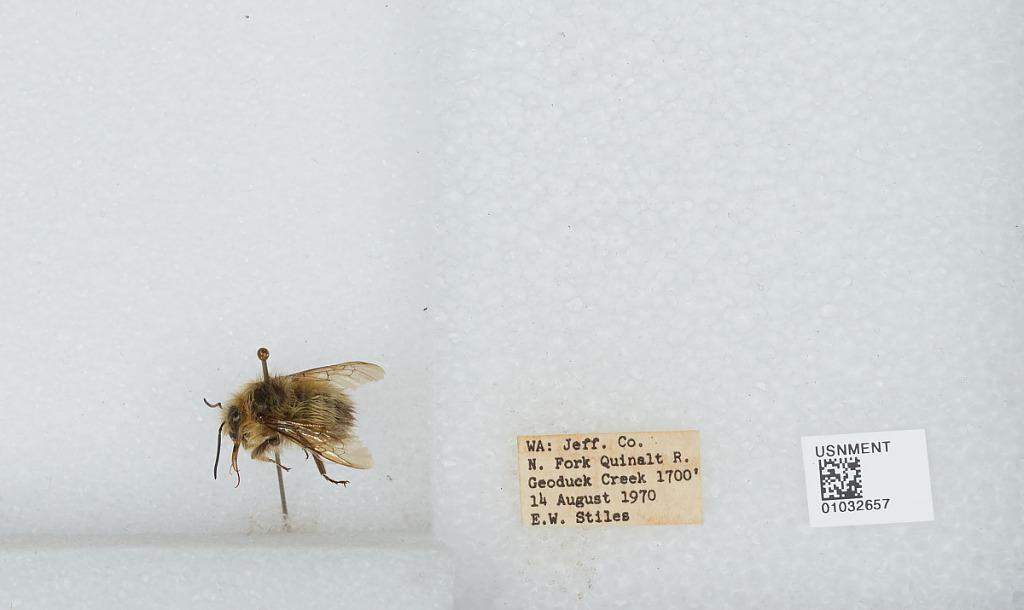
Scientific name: Bombus (Pyrobombus) sitkensis Nylander
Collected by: E. Stiles
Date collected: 1970-8-14
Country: United States
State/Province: Washington
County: Jefferson
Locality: North Fork Quinault River, Geoduck Creek
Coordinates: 47.6767, -123.596